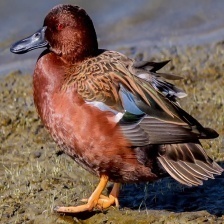
Species: CINNAMON TEAL
Scientific name: ANAS CYANOPTERA
ImageNet parent category: drake